Rackett

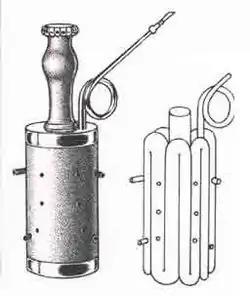
Baroque rackett: outside (left) and inside (right)

However, its unusual construction requires its fingering to be somewhat different from other period woodwinds; it is similar to the front seven holes of the crumhorn and blends well with recorders and krumhorns, but with the hands placed side by side. Additional holes are covered by the thumbs and second joint of the index finger in order to extend the range a perfect fourth below the nominal scale, like the curtal. Thus the descant rackett is considered to be in C, but its range covers a perfect twelfth from d' to G. The ranges for the rest of the family as given by Praetorius are: tenor alt: g to C; bass: c to FF; great bass: A to DD or G to CC. The range could be extended upward by several more notes since the Renaissance rackett overblows at the twelfth like a clarinet. Praetorius writes in "Syntagma Musicum" II: "if a rackett is well drilled and is played by a good musician, it then can be made to produce a few more tones." The three extant renaissance racketts are housed in two European collections; one is in the "Musikinstrumenten Museum" in Leipzig, and two are in the "Kunsthistorisches Museum" in Vienna.